Walter Raleigh

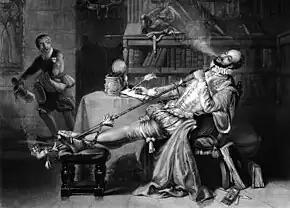
"Raleigh's First Pipe in England", an illustration included in Frederick William Fairholt's "Tobacco, its history and associations"

From 1579 to late 1580, Raleigh took part in the suppression of the Desmond Rebellions. He was present at the siege of Smerwick, where he led the party that beheaded some 600 Spanish and Italian soldiers who had surrendered. In September 1584, Queen Elizabeth I had the land surveyed to be divided amongst her "undertakers" (people she appointed to undertake supervision of colonization of the region) to colonize.